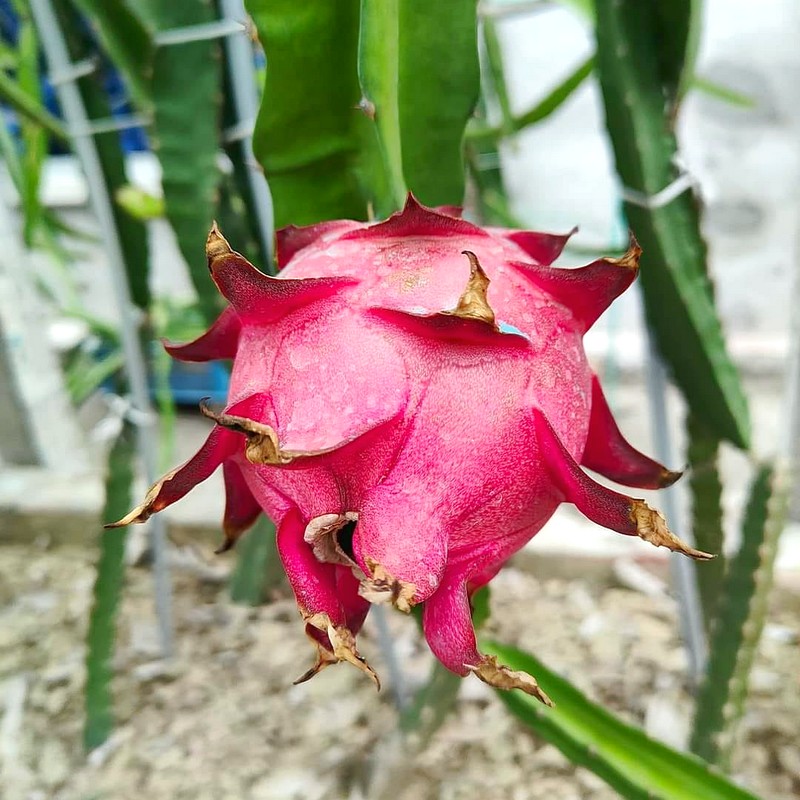
Label: Fresh Dragon Fruit